Danny Granville

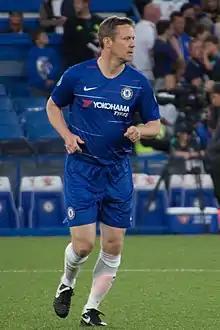
Granville playing in a Chelsea legends game.

Daniel Patrick Granville (born 19 January 1975) is an English football coach and former footballer, who is an academy coach for Premier League side Arsenal.